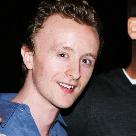
Age: 22